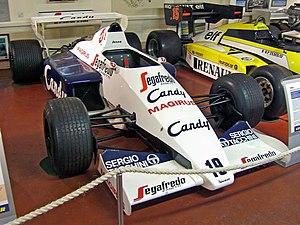
La Toleman TG184 est la seconde monoplace de Formule 1 engagée lors du championnat du monde de Formule 1 1984 par l'écurie Toleman. Elle est pilotée par le Brésilien Ayrton Senna, qui fait ses débuts dans la discipline, le Vénézuélien Johnny Cecotto, l'Italien Pierluigi Martini et le Suédois Stefan Johansson. La TG184 remplace la Toleman TG183B, engagée en course depuis le début de la saison 1983, à partir du Grand Prix de France, cinquième manche du championnat.
Ayrton Senna da Silva, généralement appelé simplement Ayrton Senna, est un pilote automobile brésilien, né le 21 mars 1960 à São Paulo et mort le 1ᵉʳ mai 1994 à Bologne, à la suite d'un accident lors du Grand Prix de Saint-Marin. Idole au Brésil où son statut a dépassé celui de champion sportif, il est considéré comme l'un des plus grands pilotes de l'histoire de la Formule 1 dont il remporte le titre de champion du monde à trois reprises, en 1988, 1990 et 1991, gagnant 41 Grands Prix et réalisant 65 pole positions durant les onze saisons qu'il a disputées.
Toleman est une écurie de course automobile britannique fondée par les frères Toleman, industriels britanniques spécialisés dans le transport routier international. Toleman a participé au championnat du monde de Formule 1 de 1981 à 1985, disputant 57 Grands Prix et marquant 26 points. L'écurie a signé trois podiums, une pole position grâce à Teo Fabi et deux meilleurs tours en course grâce à Derek Warwick et Ayrton Senna. Toleman est l'écurie qui a permis à Senna de débuter en Formule 1.